Beaches of Andhra Pradesh

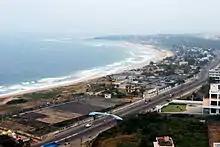
Aerial view of beach and coastline of Visakhapatnam

The state of Andhra Pradesh in India has a coastline of and hence, there exist many beaches. The seacoast extends along the Bay of Bengal from Srikakulam district to Nellore district.